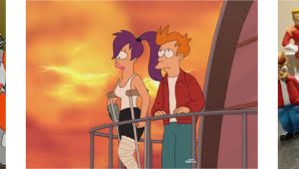
Portrait style: Cartoon Portrait